National Museum of Archaeology, Malta

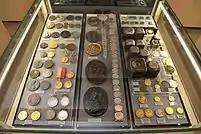
Numismatic Hall

The Phoenician Hall collection contains examples of pottery, jewellery and glass-ware produced by the Phoenicians, some locally as an important outpost in the Western Mediterranean. Notable objects include the Mdina stele inscription, and an amulet made of solid gold consisting of two standing gods, Horus and Anubis, soldered together back to back and a hollow bronze amulet with the head of Horus which contained a tiny papyrus scroll with an inscription. Both amulets were found in tombs, and are evidence of the strong Egyptian influence in Phoenician belief, ritual and afterlife.